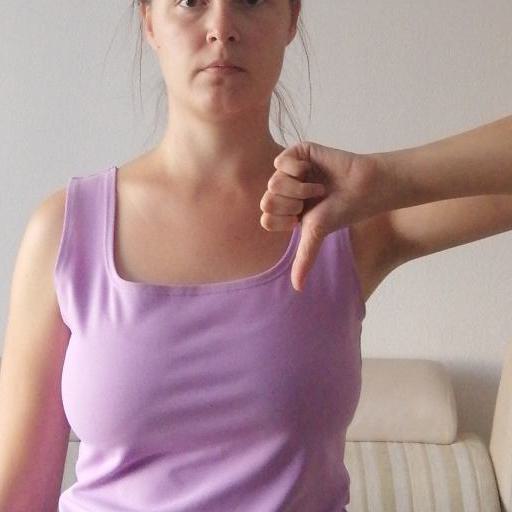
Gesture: dislike